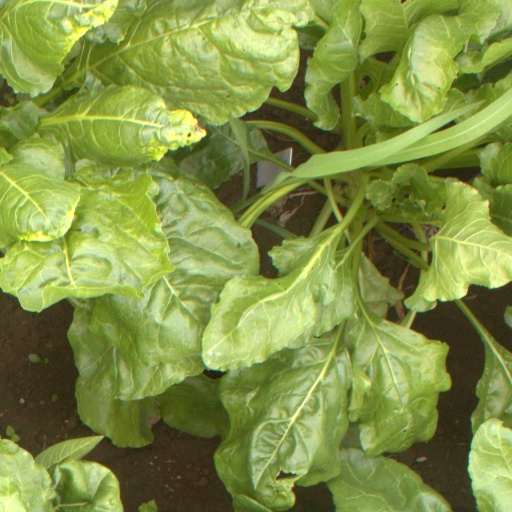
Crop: sugar beet